The Great McGinty

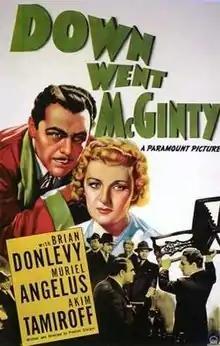
UK theatrical poster

The Great McGinty is a 1940 American political satire comedy film written and directed by Preston Sturges, starring Brian Donlevy and Akim Tamiroff and featuring William Demarest and (in her final screen appearance) Muriel Angelus. It was Sturges's first film as a director; he sold the story to Paramount Pictures for just $10 on condition he direct the film. Sturges received an Oscar for Best Original Screenplay.